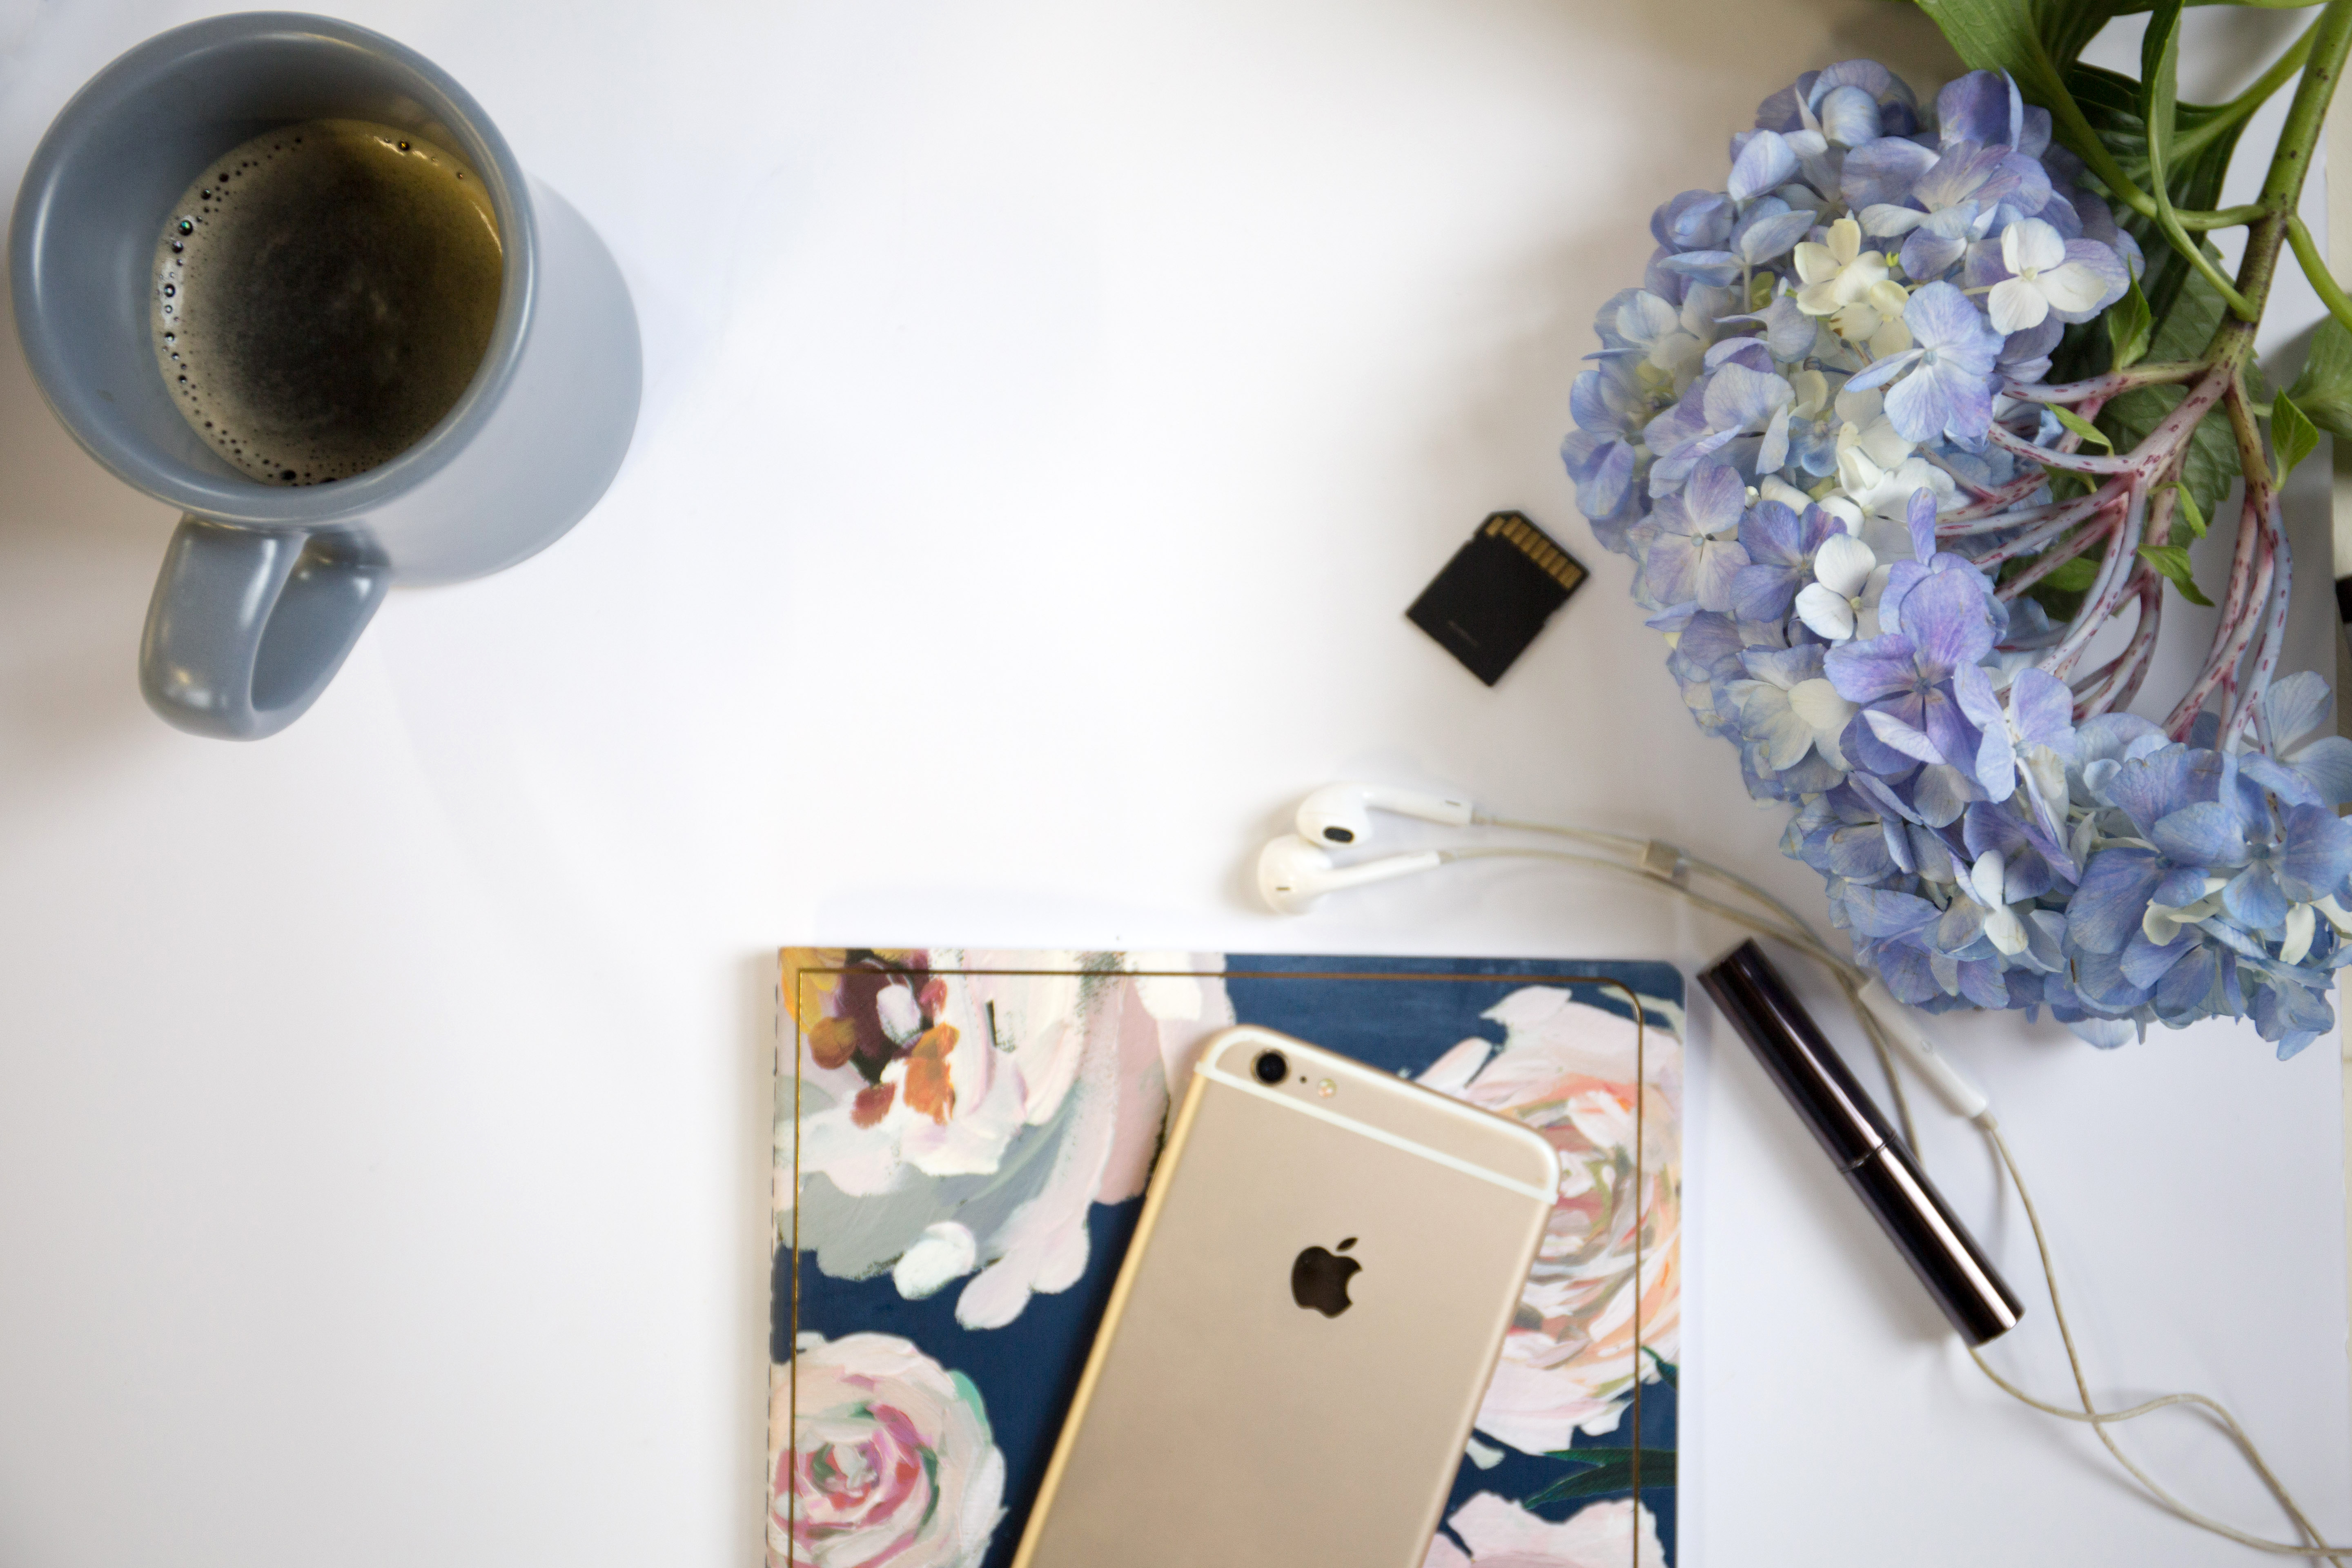
flower, white, product, plant, drinkware, petal, tableware, eyewear, gadget, cup, coffee cup, serveware, cameras optics, audio equipment, office supplies, electric blue, artificial flower, flower arranging, art, design, table, fashion accessory, room, desk, linens, font, cut flowers, bouquet, camera lens, flowering plant, circle, floral design, still life photography, rose family, shelving, bag, paper, paper product, floristry, hydrangeaceae, mug, teacup, cornales, still life, hydrangea, optical instrument